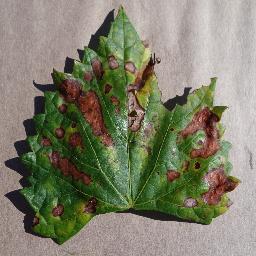
Label: Grape___Esca_(Black_Measles)